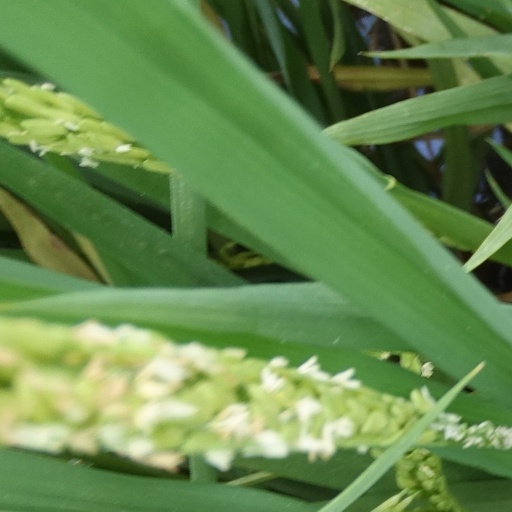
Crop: rice